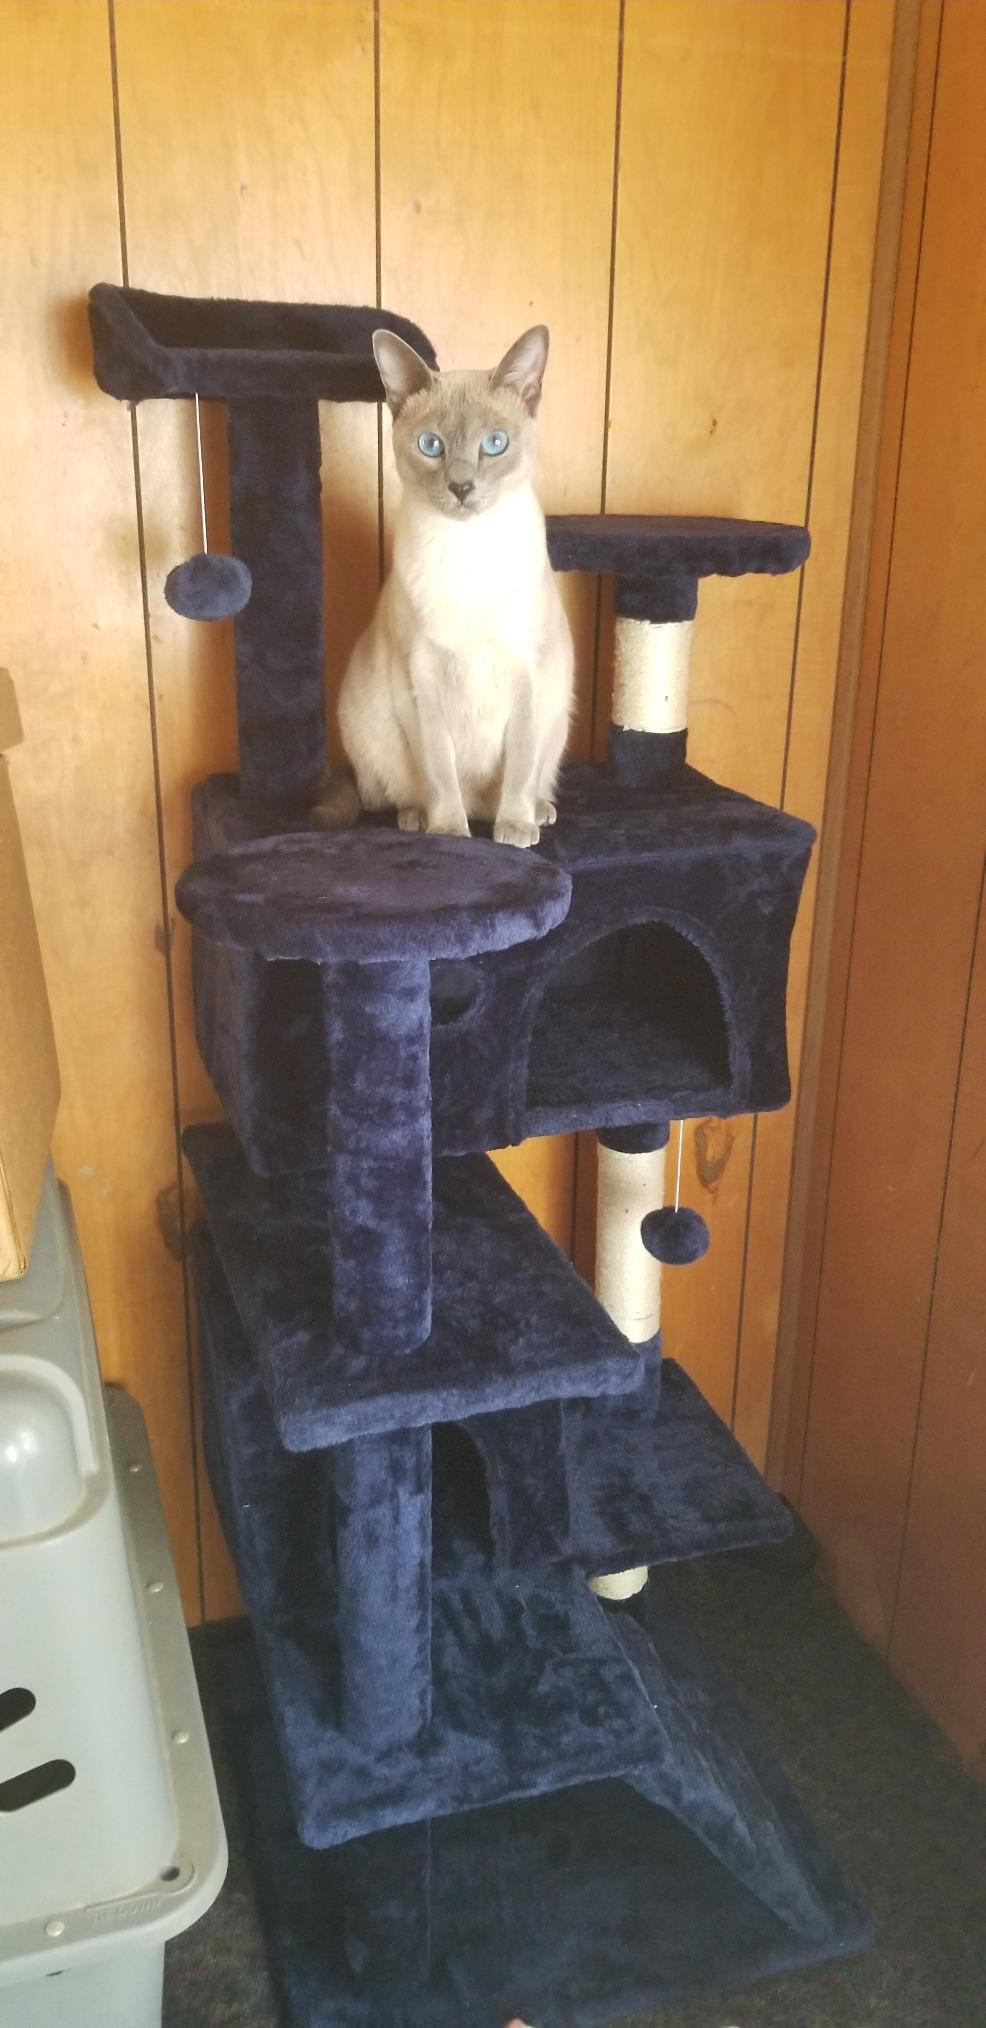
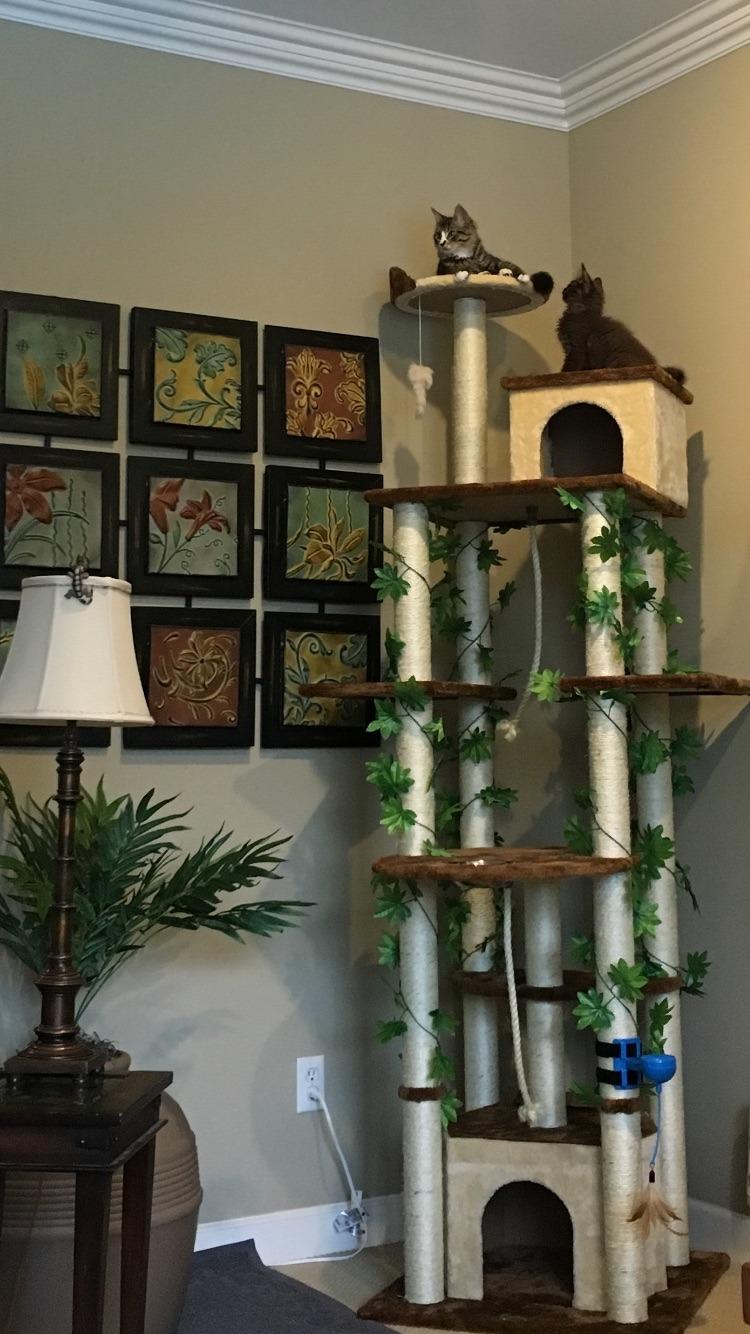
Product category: items_cat tree
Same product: no